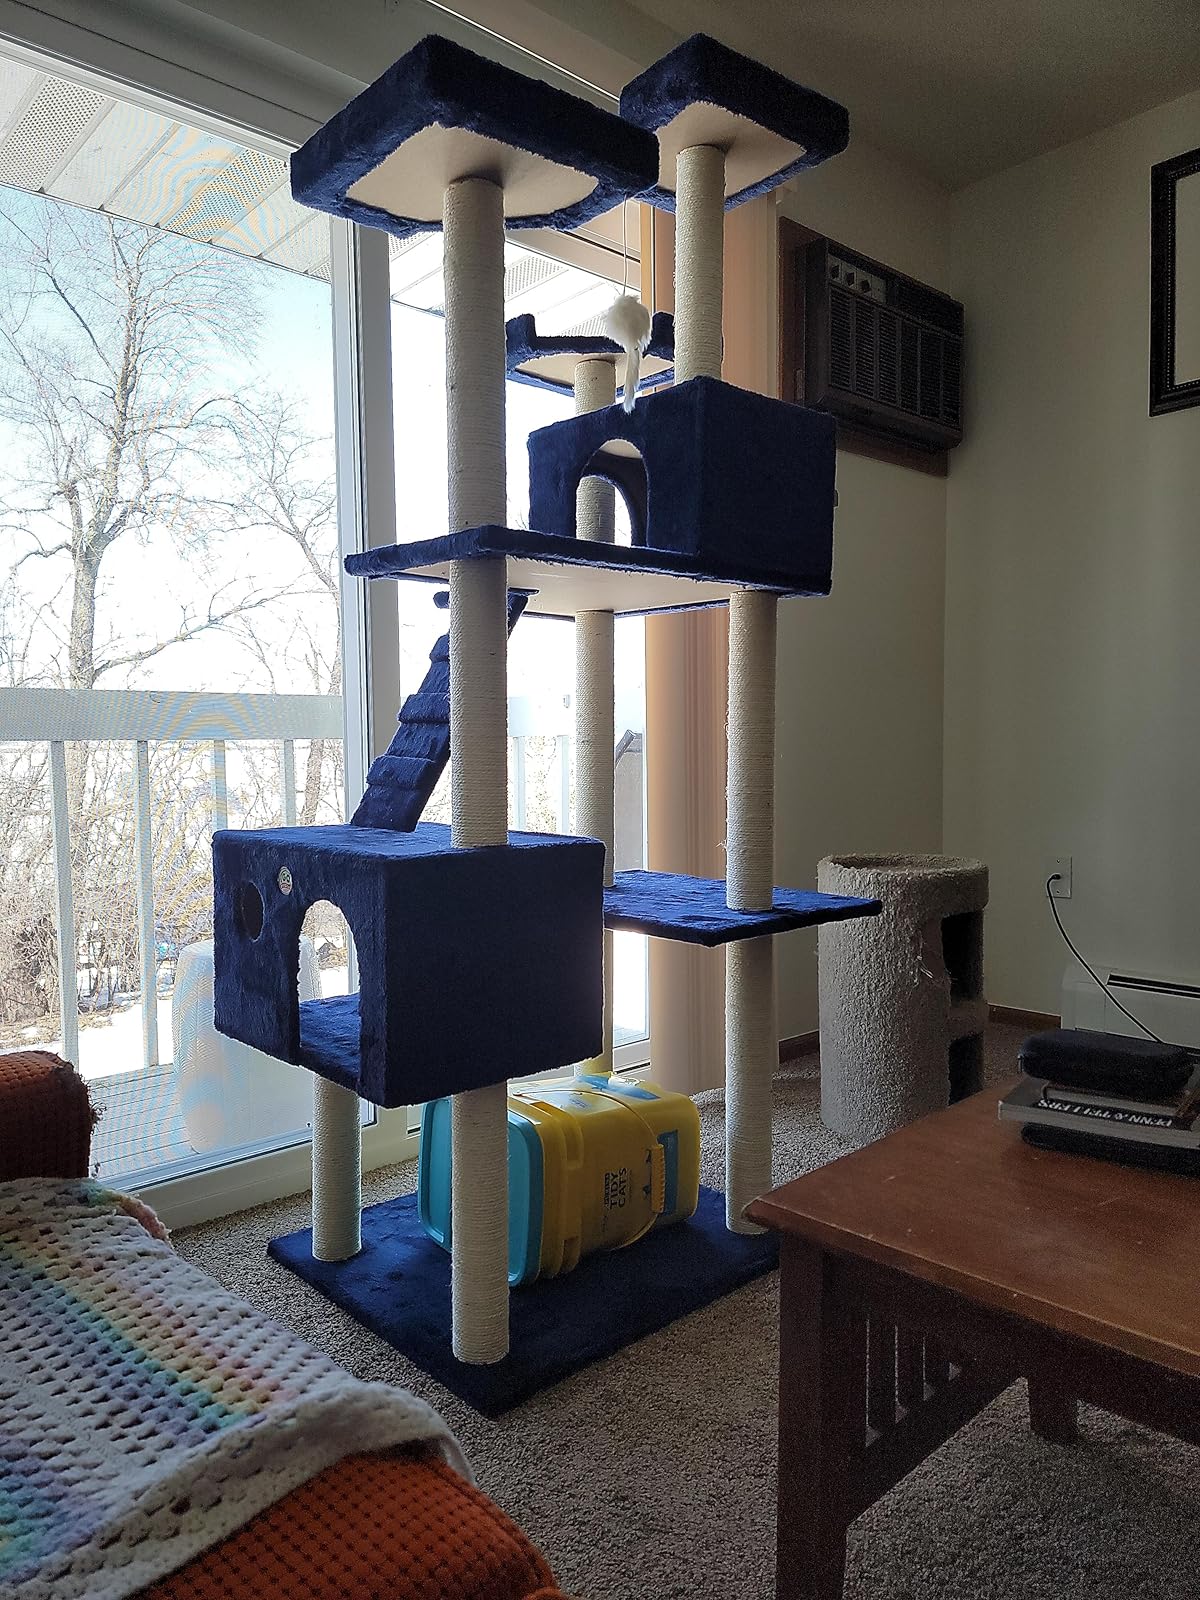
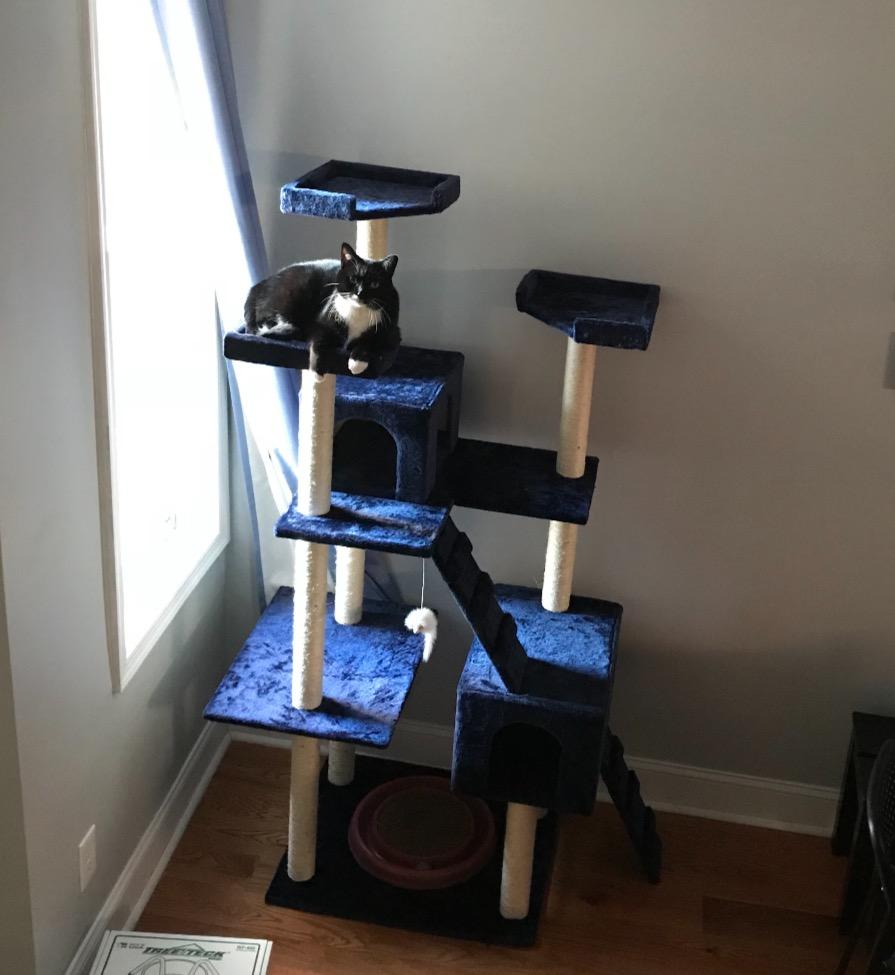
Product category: items_cat tree
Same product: yes